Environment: real
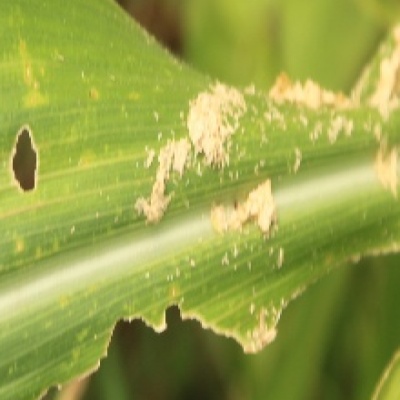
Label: fall_armyworm